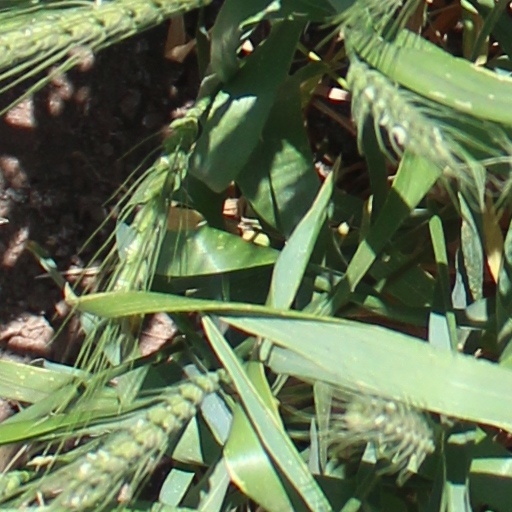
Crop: wheat